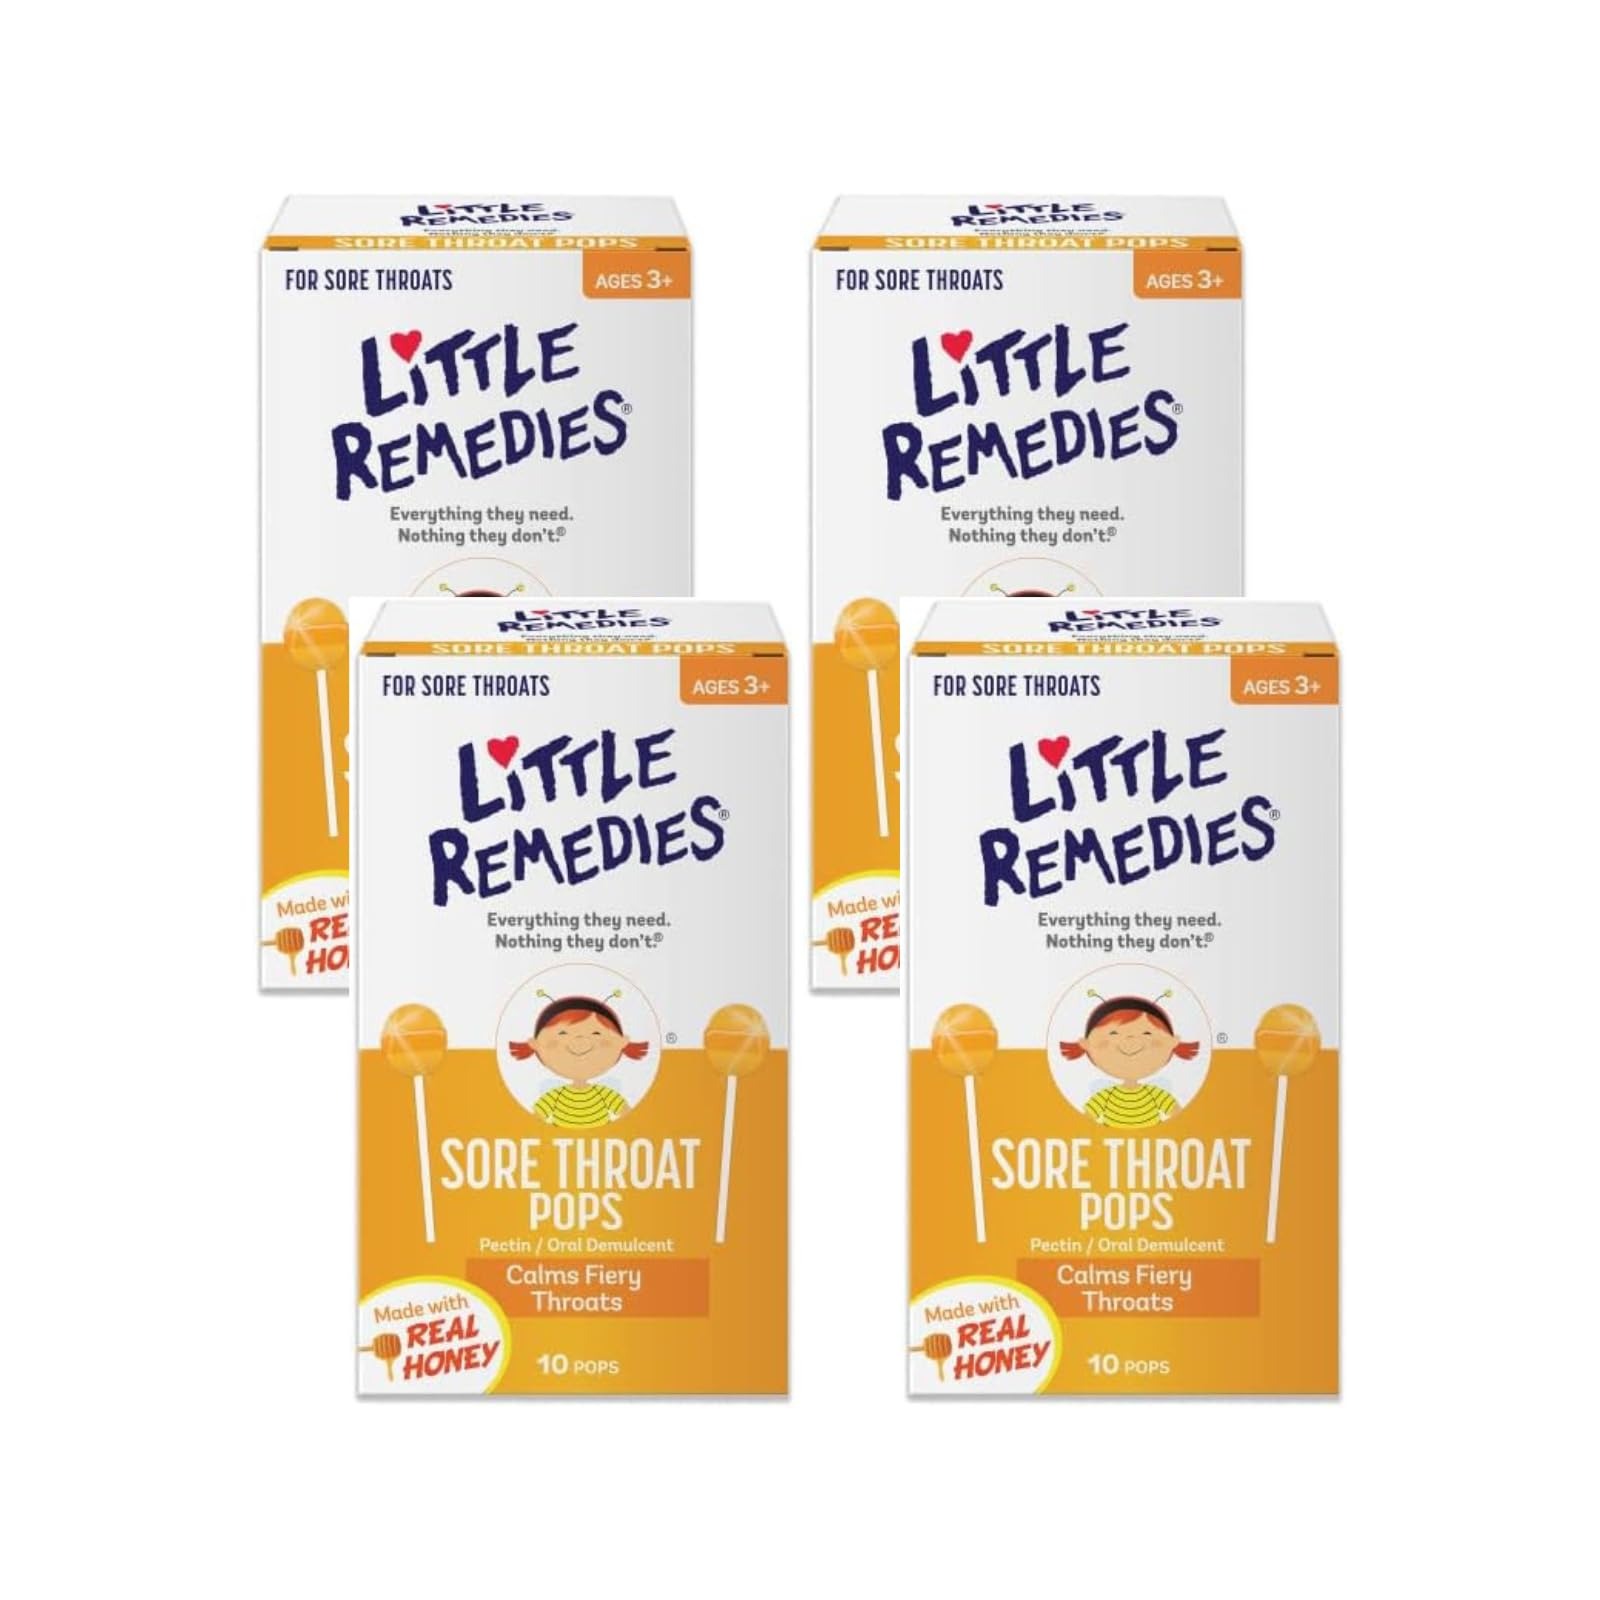
Item Name: Little Remedies Sore Throat Pops Made with Real Honey, 10-Lollipops per Pack (Pack of 4)
Value: 40.0
Unit: Count

Price: 15.34